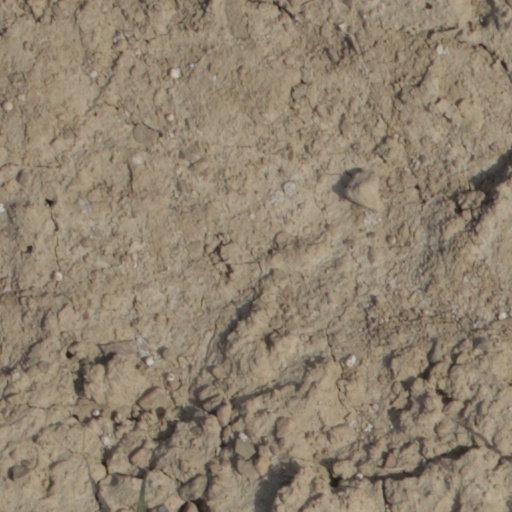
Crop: wheat